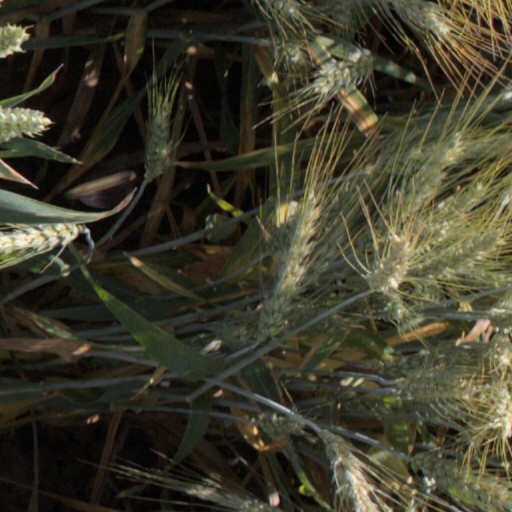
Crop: wheat